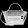
Label: Bag